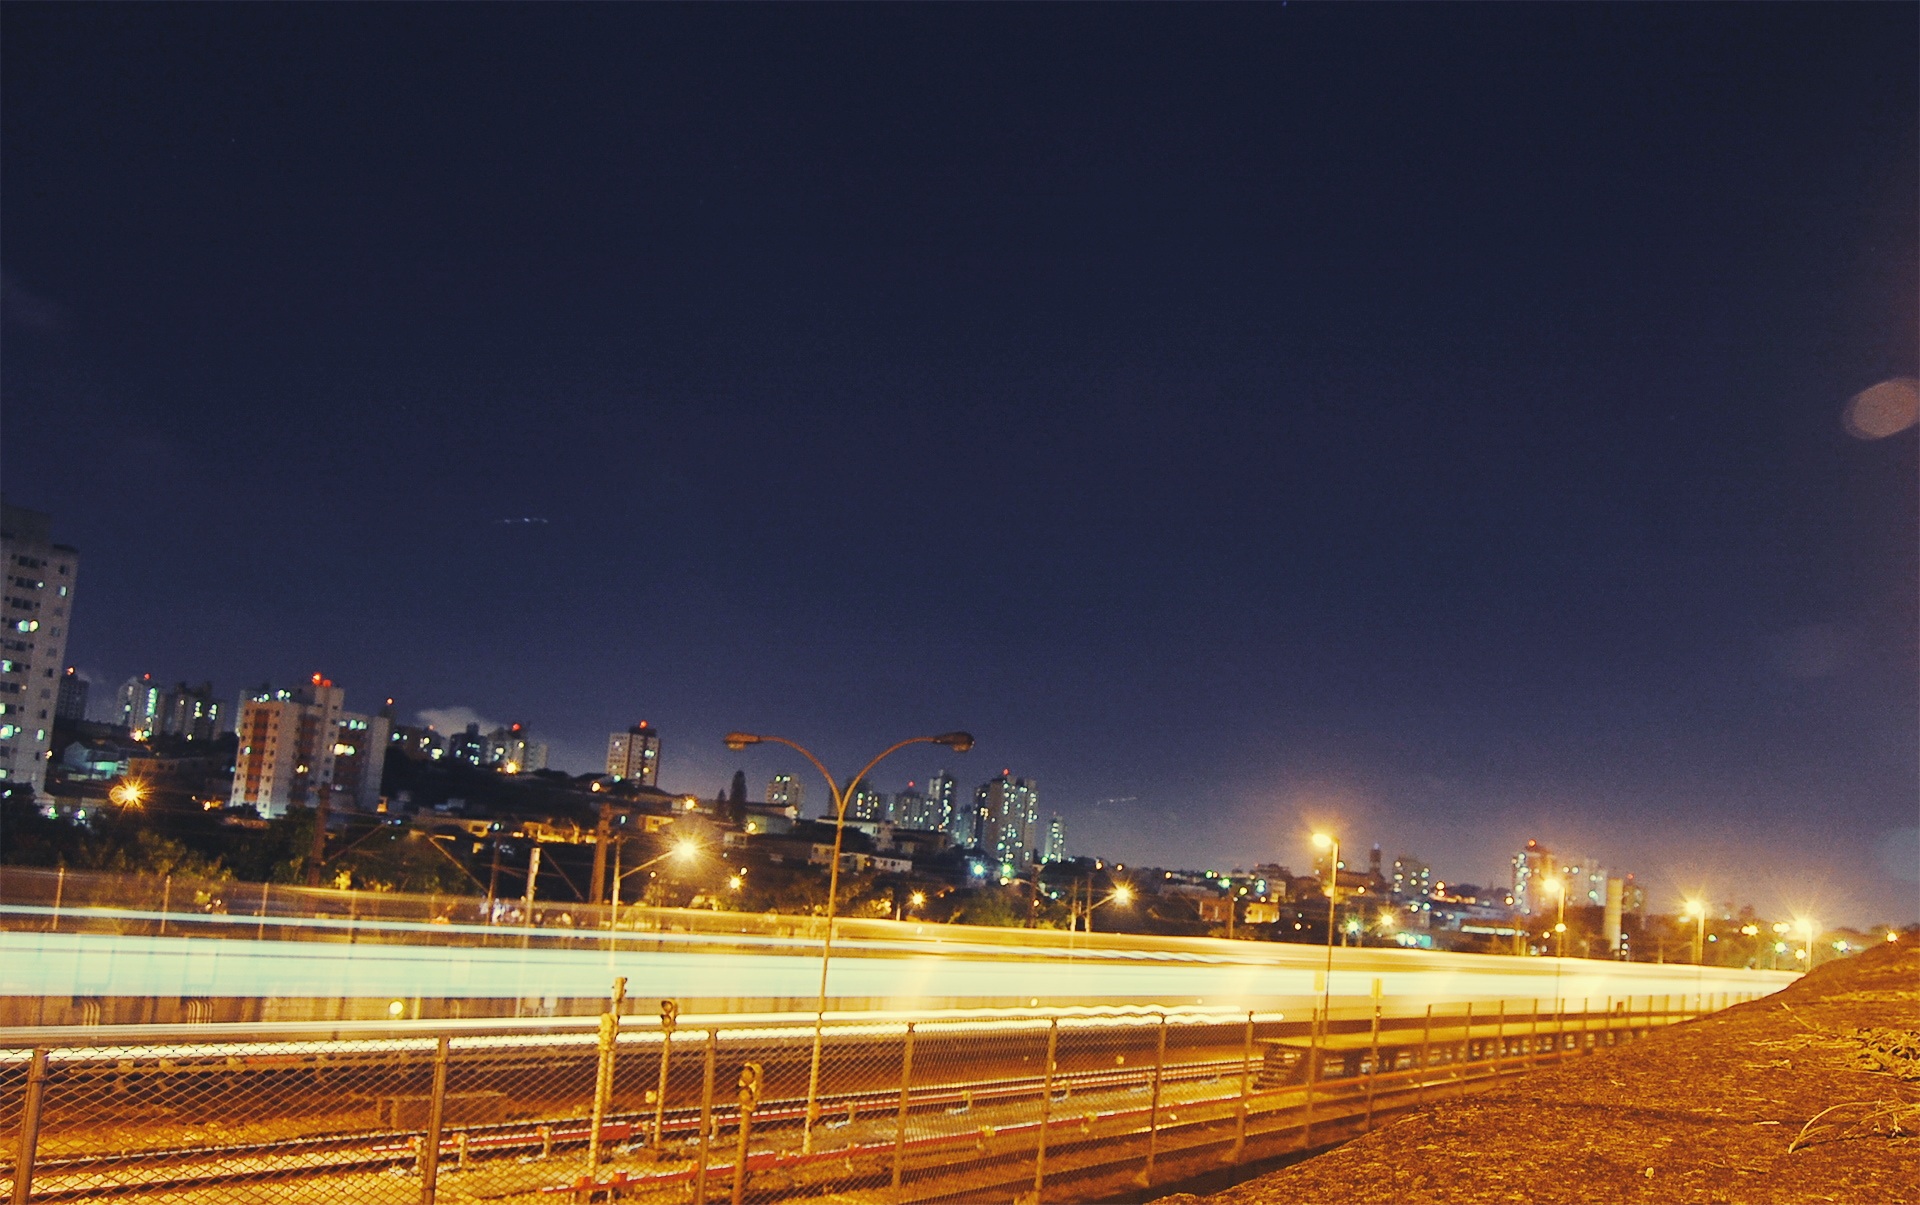
horizon, light, sky, skyline, night, sunlight, morning, dawn, city, skyscraper, cityscape, panorama, dusk, evening, reflection, street light, lighting, human settlement, atmosphere of earth